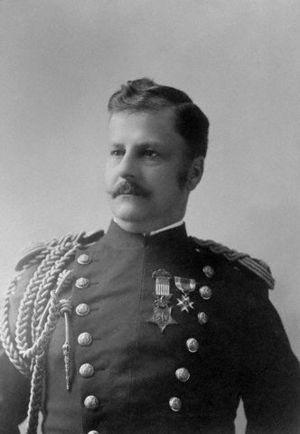
Le gouverneur général des Philippines exerce le pouvoir exécutif durant les deux grandes périodes de colonisation des Philippines, d'abord par le Royaume d'Espagne de 1565 à 1898, puis par les États-Unis de 1898 à 1946. Il représente aussi le roi d'Espagne puis le gouvernement américain sur l'archipel.
Arthur MacArthur Jr., né le 2 juin 1845 à Chicopee et mort le 5 septembre 1912 à Milwaukee, est un lieutenant général de l'armée des États-Unis.